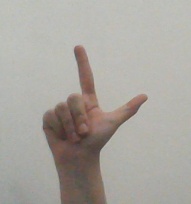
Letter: laam